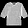
Label: Dress